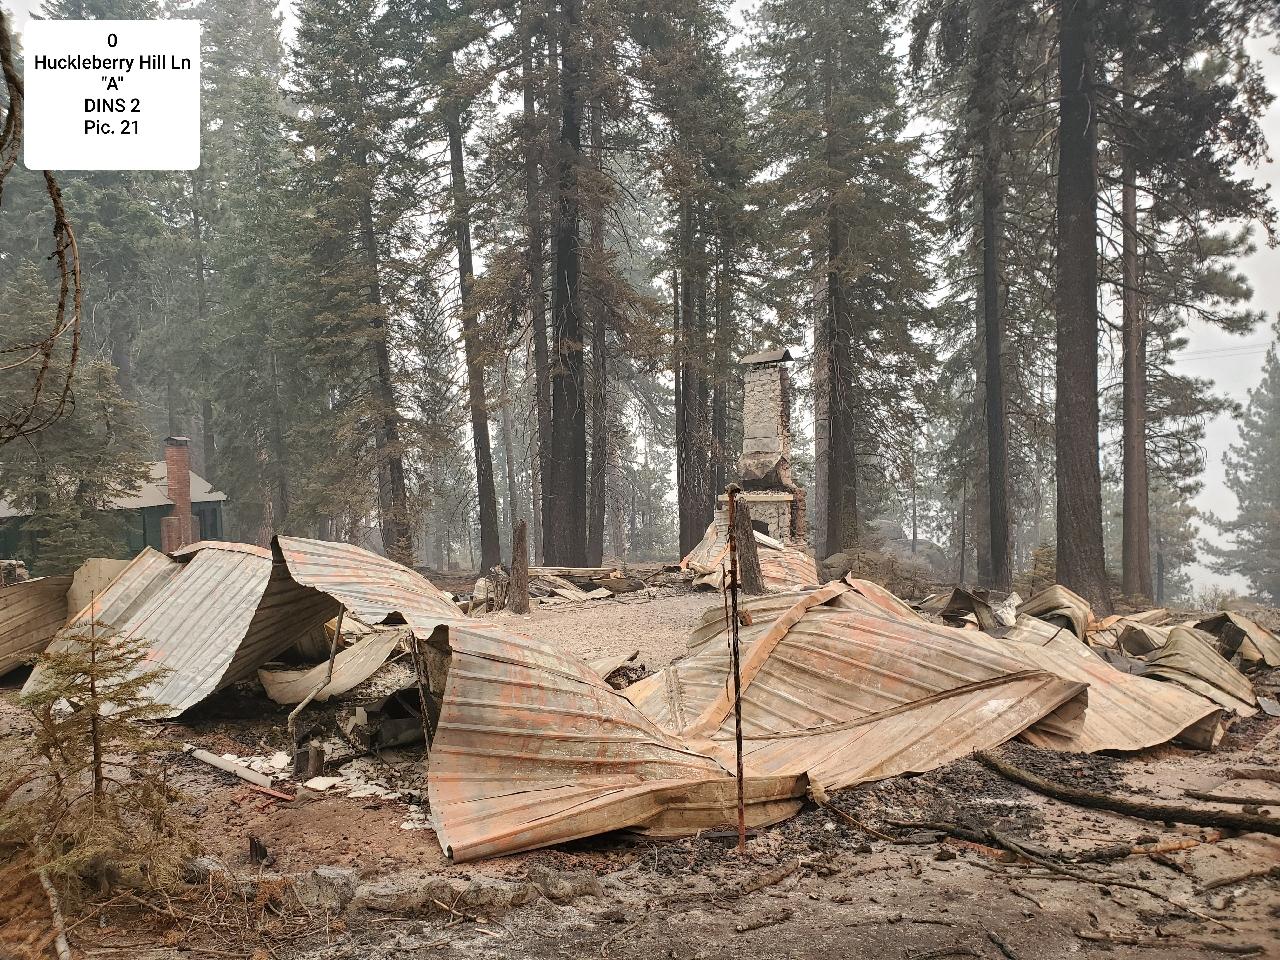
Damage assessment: destroyed